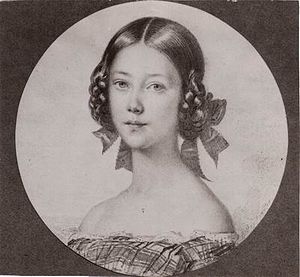
Frederik af Hessen-Kassel (1820-1884) / Slægtninge
Prinsesse Maria Anna af Preussen
Frederik Vilhelm Georg Adolf, prins af Hessen-Kassel var tronarving til Danmark og Hessen-Kassel. Han blev aldrig statsoverhoved, men var titulær landgreve af Hessen-Kassel-Rumpenheim 1867-1884.